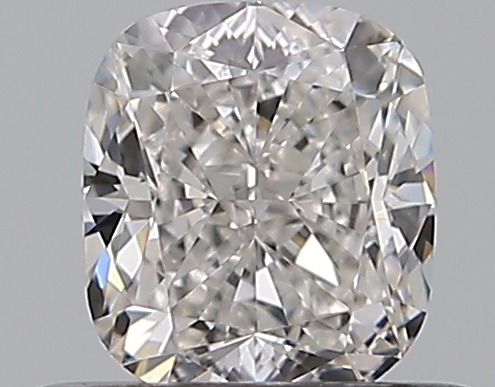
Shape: cushion
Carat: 0.53
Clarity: VVS2
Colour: F
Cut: EX
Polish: EX
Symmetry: VG
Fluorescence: N
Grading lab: GIA
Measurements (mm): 4.82 x 4.27 x 2.94